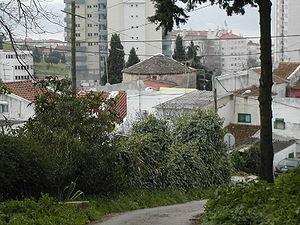
Ajuda est une paroisse civile Portugaise dans la municipalité de Lisbonne couvrant une superficie de 3,15 km2 et comprenant 17 961 habitants. Sa densité est de 5707,3 habitants/km².